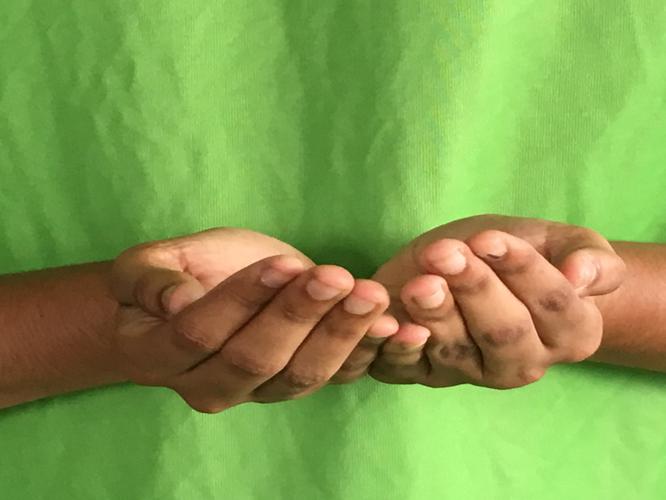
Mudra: Pushpaputa
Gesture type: double_hand